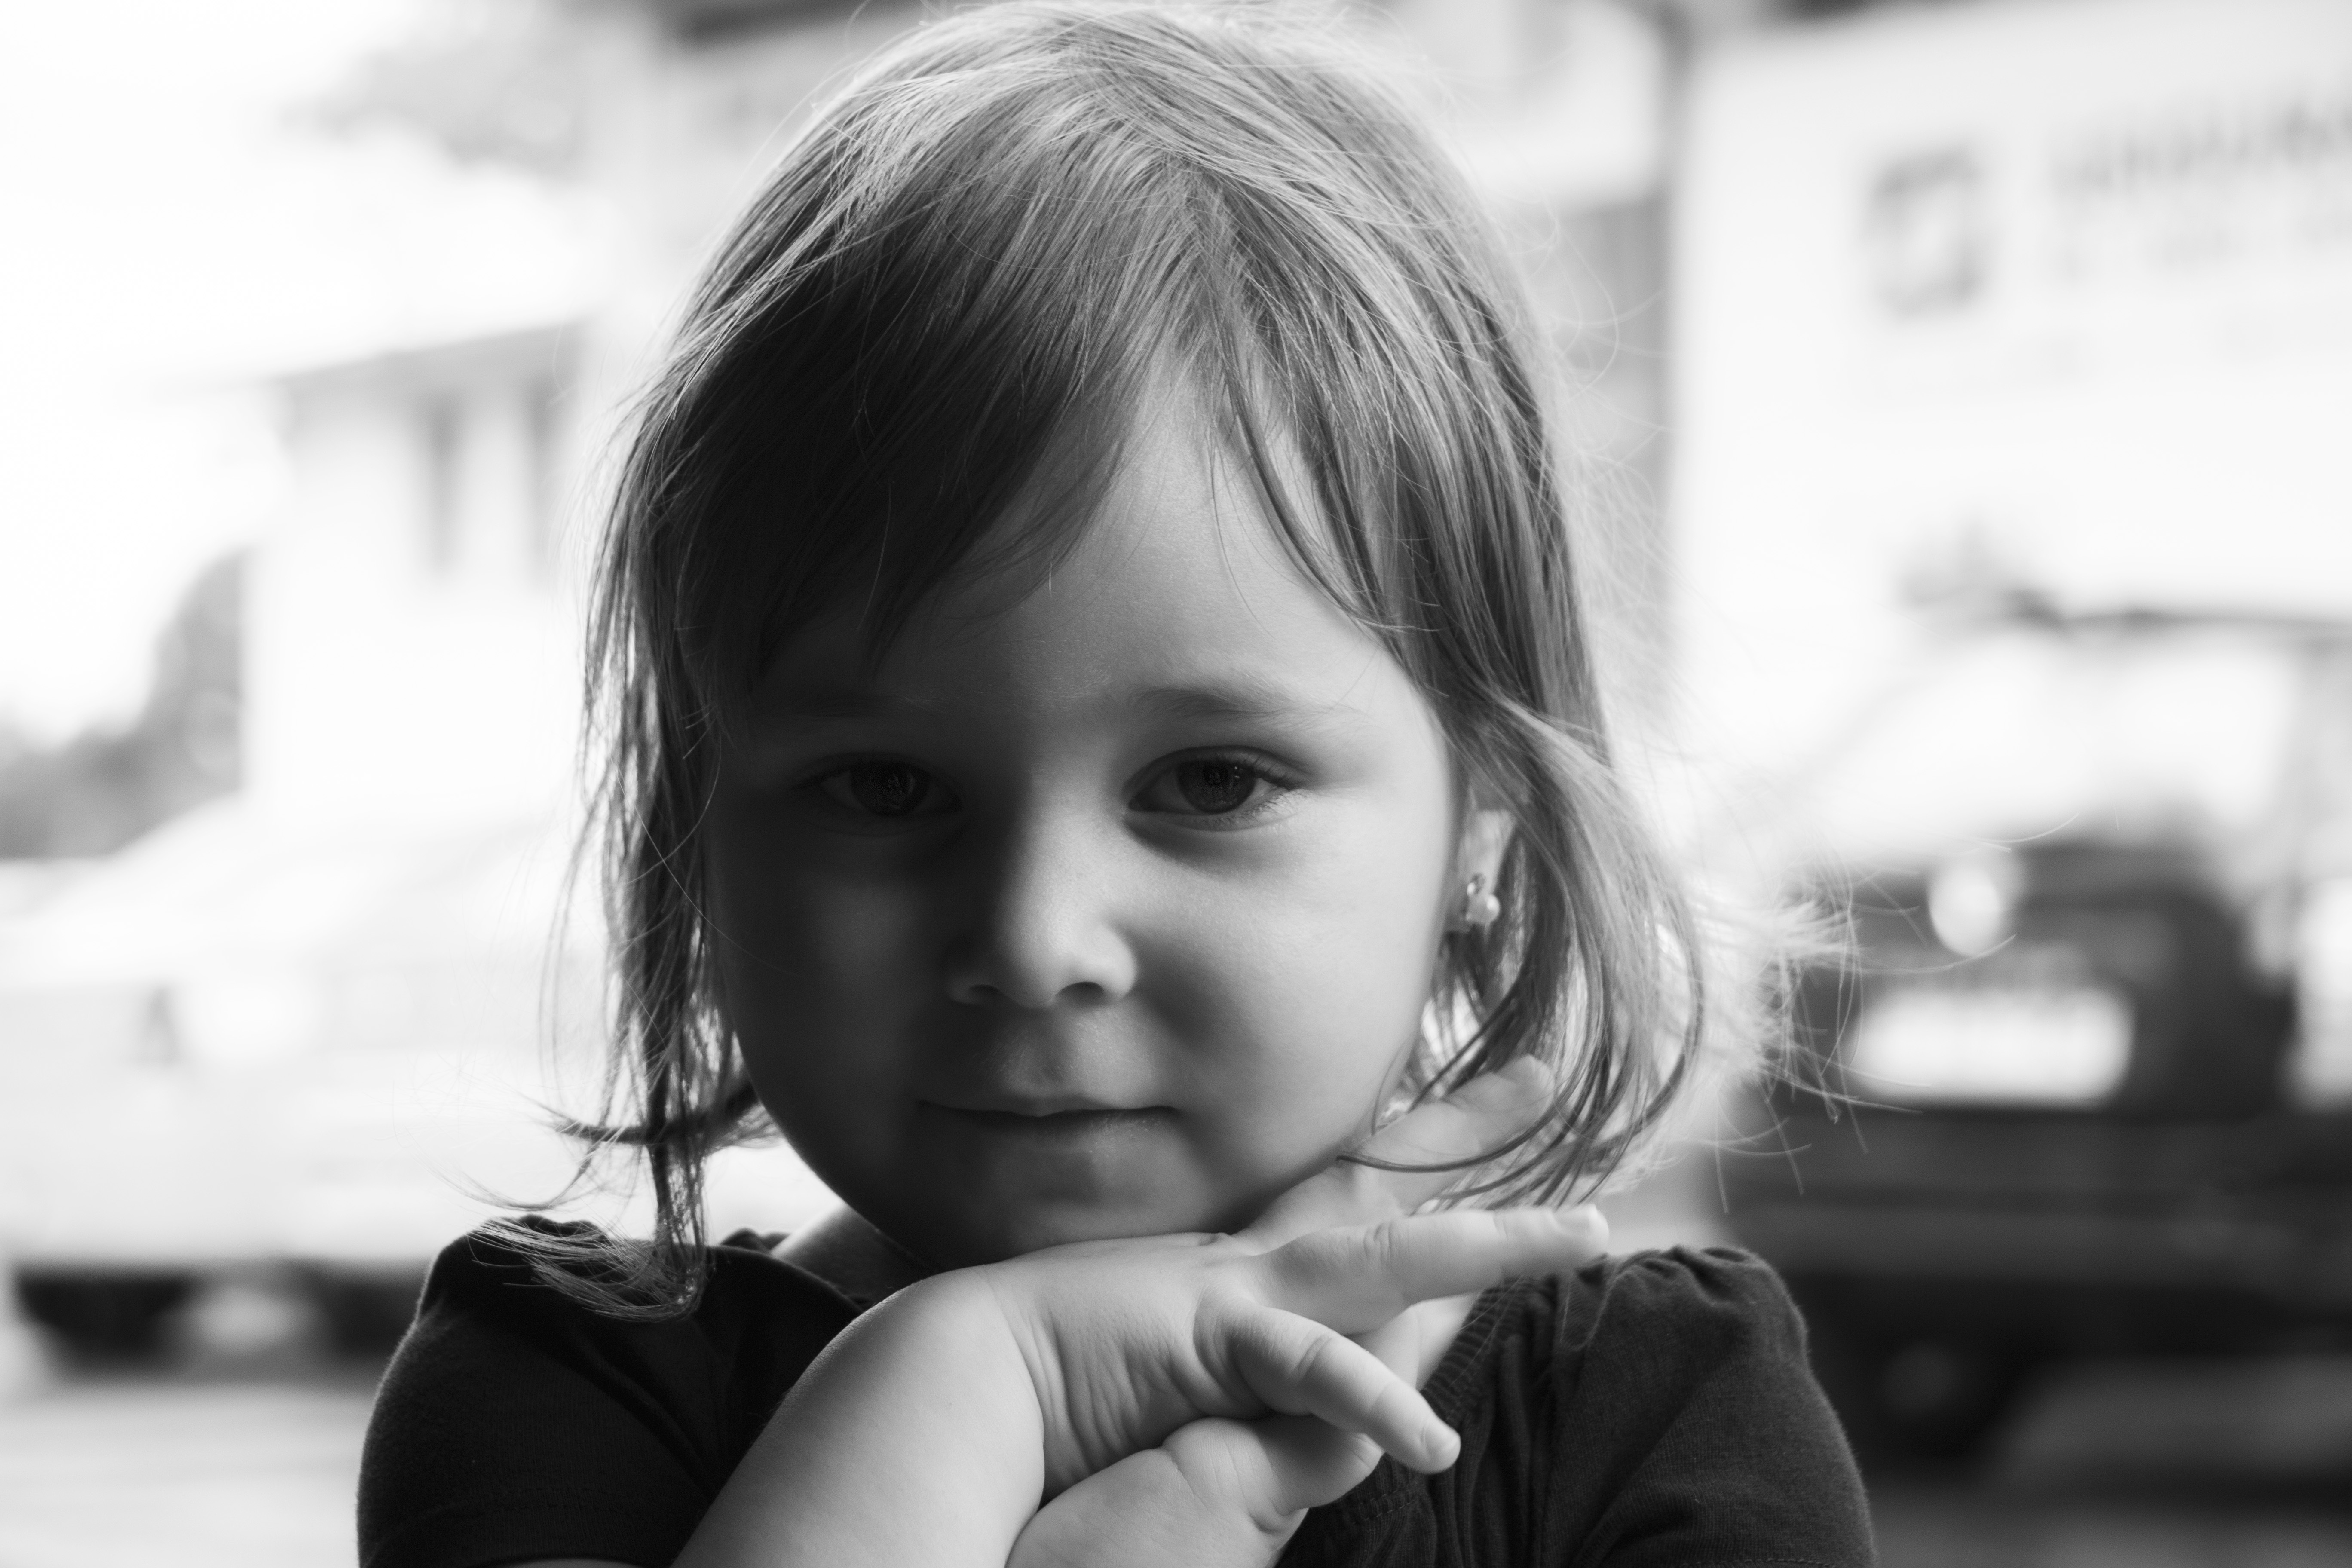
person, black and white, girl, white, photography, cute, portrait, model, child, black, monochrome, facial expression, smile, close up, face, eye, innocence, head, photograph, beauty, emotion, baby girl, brown hair, monochrome photography, portrait photography, human positions